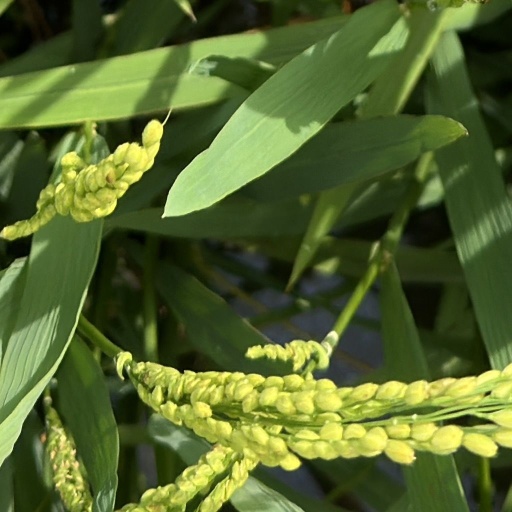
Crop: rice